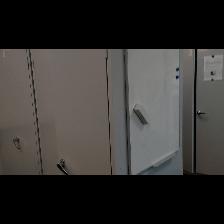
Label: NonHuman